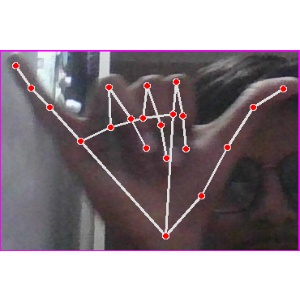
अक्षर: य